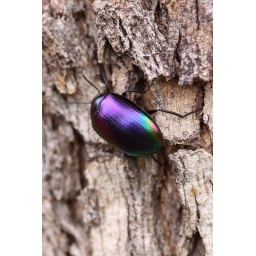
My son found this guy on a mountain walk near Gympie during our holidays.